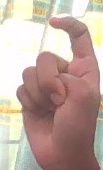
ASL sign: X